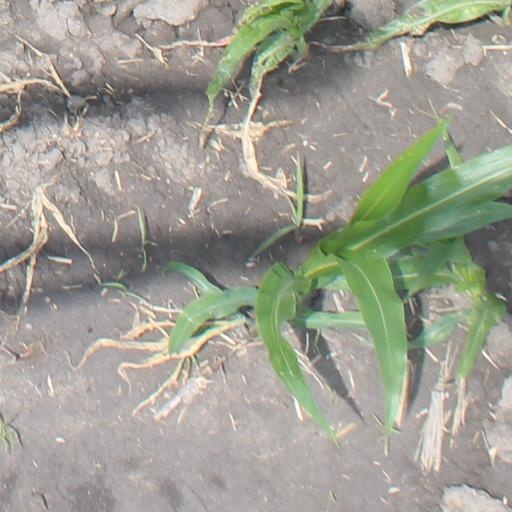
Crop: maize; corn